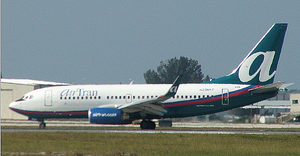
AirTran Airways était une compagnie aérienne à bas prix américaine, filiale de AirTran Holdings basée à Orlando en Floride. AirTran effectuait plus de 700 vols chaque jour à travers la côte Est des États-Unis et le Middle West, dont 270 au départ d'Atlanta. C'était le plus grand opérateur de Boeing 717 au monde. Elle assurait des vols intérieurs et internationaux vers les États-Unis, le Mexique et la Caraïbe depuis sa principale plate-forme de correspondance de l'aéroport international Hartsfield-Jackson d'Atlanta.